Durward Kirby

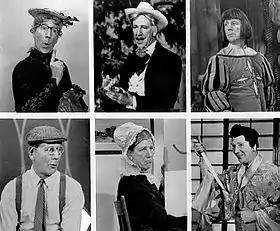
Some of Kirby's comedic roles. Top from left: "Jennie", Old Southern Colonel, Prince Charming. Bottom from left: "Joe Dribble", "Whistler's Mother", a Japanese movie star.

Kirby was a regular on Moore's television shows from 1950 to 1968. The Associated Press's obituary for him gives his years of working with Moore's television show as 1950–1951, 1958–1964, and 1966–1967. Kirby also appeared as a host, announcer, or guest on other television programs. In the summer of 1951, he was host of "G. E. Guest House" on CBS, replacing Oscar Levant after the third episode. He served as one of NBC Radio's "Monitor" "Communicators".